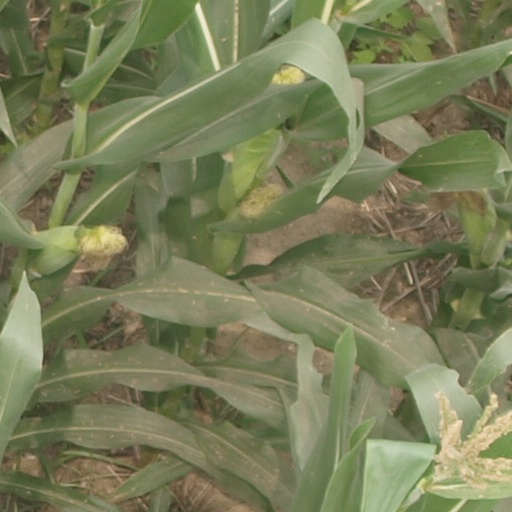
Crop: maize; corn